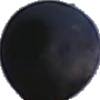
Label: Grape Blue 1